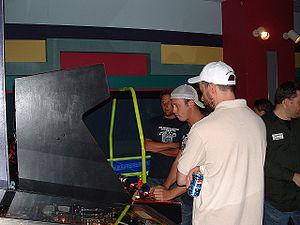
Brandon Dicamillo est un scénariste, acteur et réalisateur américain né le 15 novembre 1976 à West Chester, en Pennsylvanie. Il est aussi connu pour être l'un des membres déjantés de Jackass où il fait de nombreuses participations.